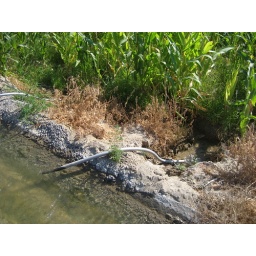
Draining water from the irrigation ditch into the field by means of a siphon. Low tech, but effective.